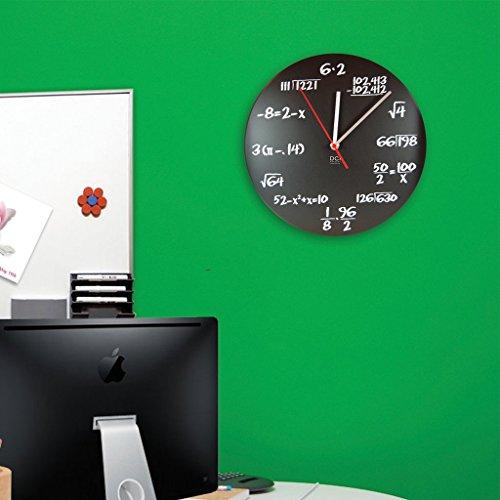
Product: DCI Pop Quiz Clock, Black and White, Metal, 11-1/2" Diameter, Mathematics Teacher Gift, Wall Clock for Classroom, Home, Office
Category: Home & Kitchen | Home Décor | Clocks | Wall Clocks
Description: Analog display wall clock made of matte black powder coated metal with white letters and numbers, great for classrooms or the office.
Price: $22.29
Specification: ProductDimensions:13x12.2x2.4inches|ItemWeight:1pounds|ShippingWeight:1.2pounds(Viewshippingratesandpolicies)|Manufacturer:American3BScientific|ASIN:B001FVRUFQ|Itemmodelnumber:W64701MB|Batteries:1AAbatteriesrequired.